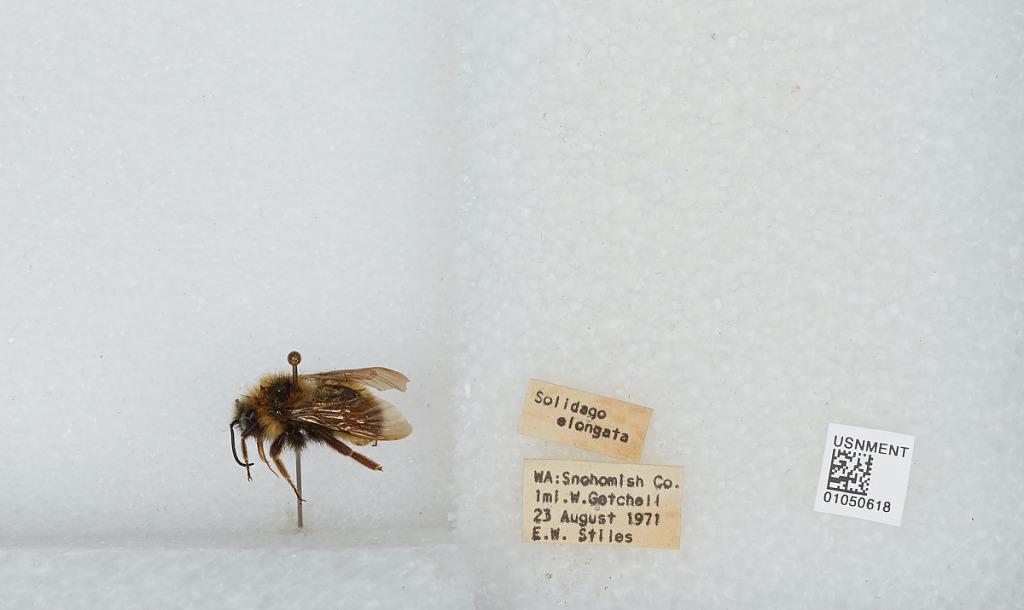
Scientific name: Bombus sp.
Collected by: E. Stiles
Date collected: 1971-8-23
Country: United States
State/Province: Washington
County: Snohomish
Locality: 1 mile west of Getchell
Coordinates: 48.0722, -122.119